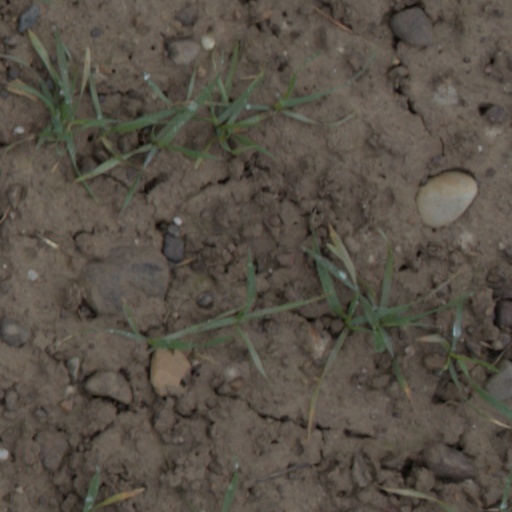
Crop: wheat